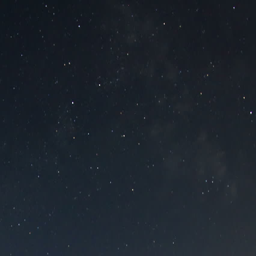
starry night on the river , full hd